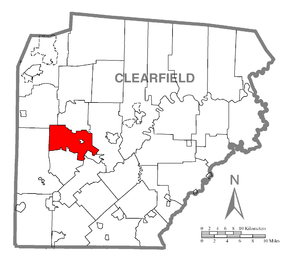
Penn Township est un township, situé au centre-ouest du comté de Clearfield, aux États-Unis. En 2010, il comptait une population de 1 264 habitants.